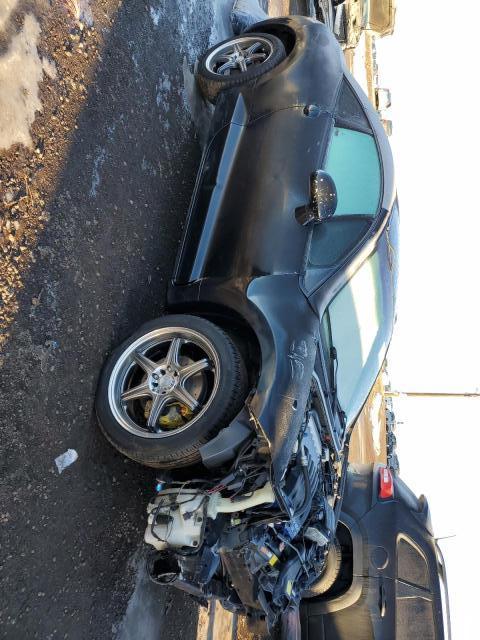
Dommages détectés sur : pare-choc avant, feu avant droit, capot, aile avant droite, aile avant gauche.
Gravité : majeur